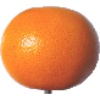
Label: Grapefruit Pink 1